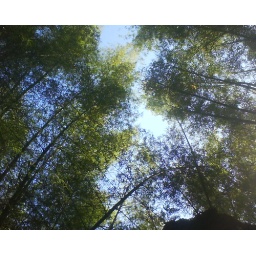
tree canopies against blue sky